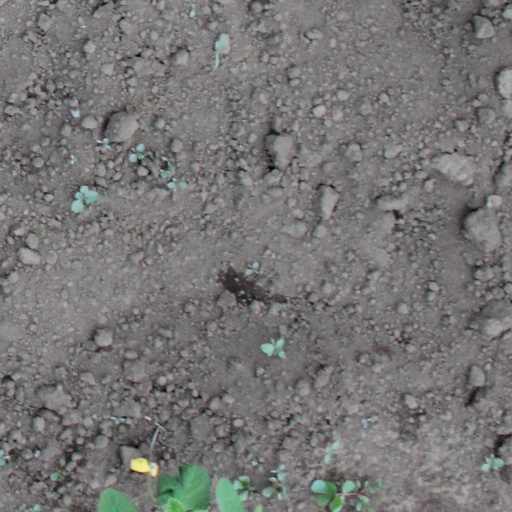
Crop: soybean